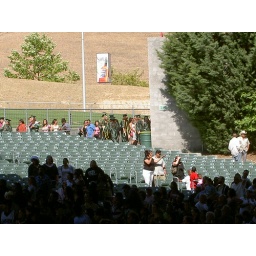
girls in green